Trois-Rivières

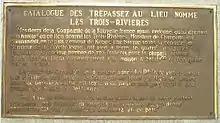
Historical marker commemorating the Sieur de Laviolette, founder of Trois-Rivières in Trois-Rivières.

Trois-Rivières is Canada's oldest industrial city, with its first foundry established in 1738. The forge produced iron and cast for 150 years, much of it being shipped to France to be used in French navy ships. The first port facility was built in 1818 near rue Saint-Antoine, and today handles 2.5 million tonnes of cargo annually. The first railway was built in 1879 to support the growing lumber industry.